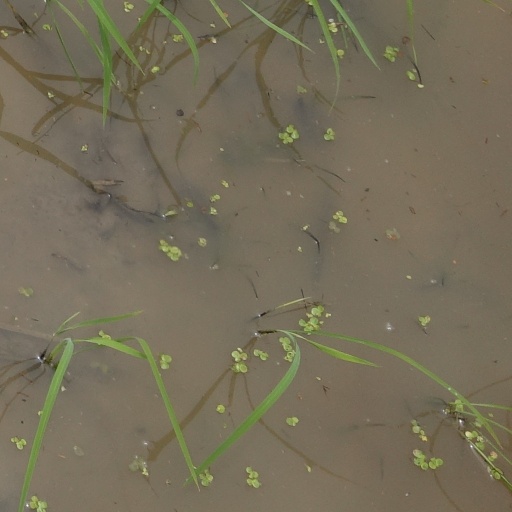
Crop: rice